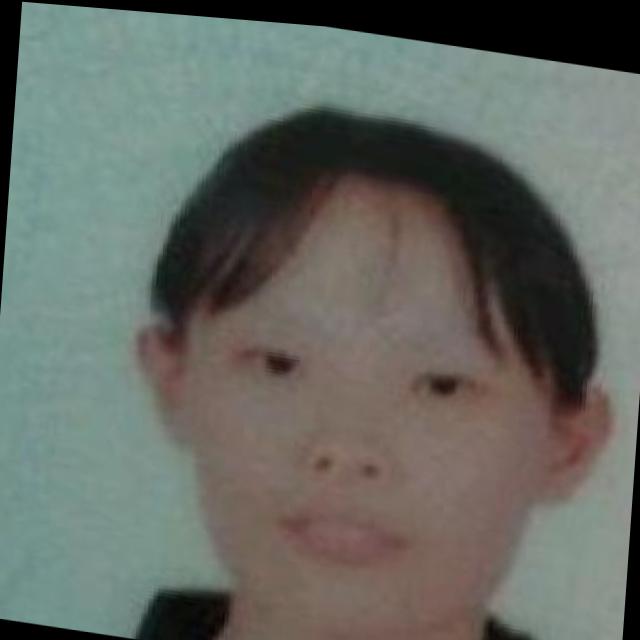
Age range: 21-44